Isabella Markham

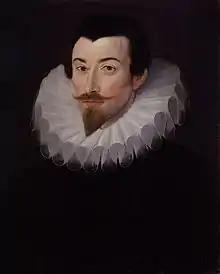
Portrait of Isabella Markham's eldest son, Sir John Harington, author, godson of Queen Elizabeth I, and a prominent figure at her court

Sometime in 1559, after the death of his first wife, which occurred before 1 April, Markham married Harington, who had inherited considerable property from the childless Ethelreda. The match met with the Queen's approval as both Isabella Markham and John Harington were held in high favour. This was made manifest when Elizabeth stood as godmother to Markham's first child, John on 4 August 1561, with Thomas Howard, 4th Duke of Norfolk, and William Herbert, 1st Earl of Pembroke, acting as the infant's godfathers. The baptism took place at the Church of All Hallows, London Wall.